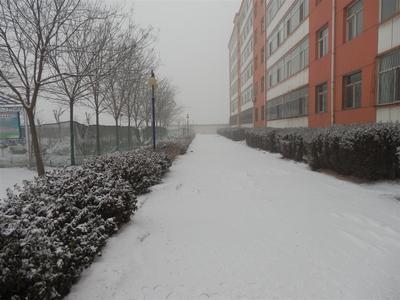
Weather: snow or frosty